Trucial Oman Scouts

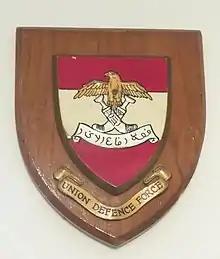
A falcon was added to the original Trucial Oman Scouts insignia to signify the union of the seven emirates and formation of the Union Defence Force.

The formation of the United Arab Emirates in 1971 resulted in the Scouts being reassigned into the Federal military body, the Union Defence Force (UDF). At the time, the Force consisted of 2,500 regular military personnel. In 1975, the UDF had 3,250 regular military personnel organised into six Mobile Squadrons and an Air Detachment with seven helicopters. The Force was equipped with Scorpion light tanks, Ferret armoured cars, Land Rovers, eight 81mm Mortars, and two dhows.